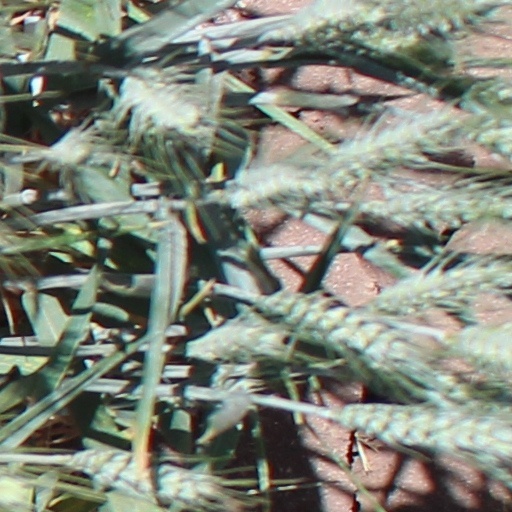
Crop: wheat